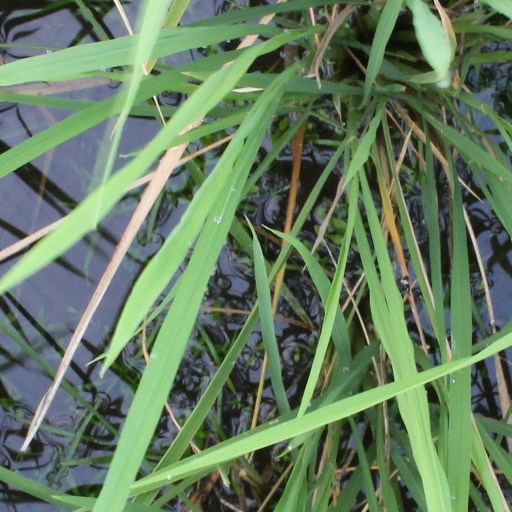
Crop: rice